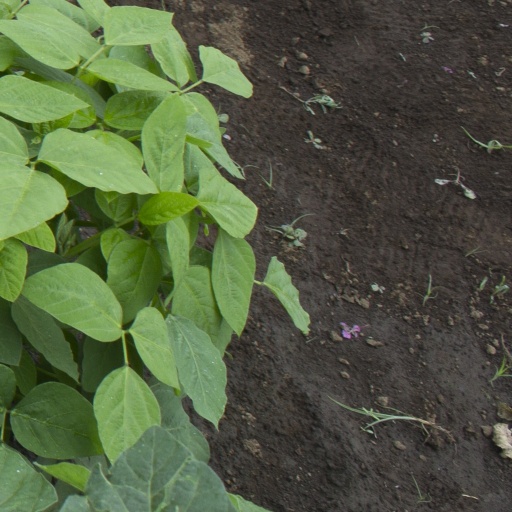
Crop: soybean